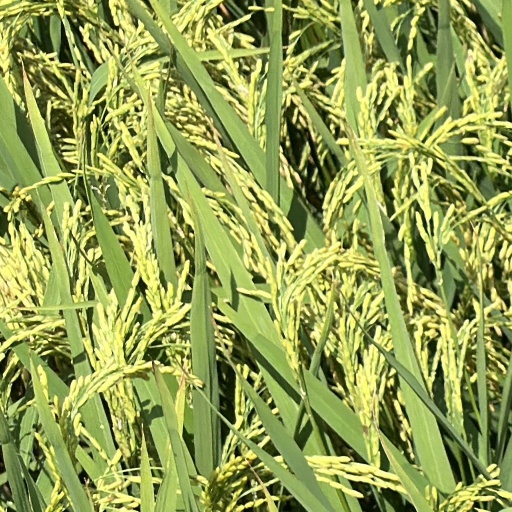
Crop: rice